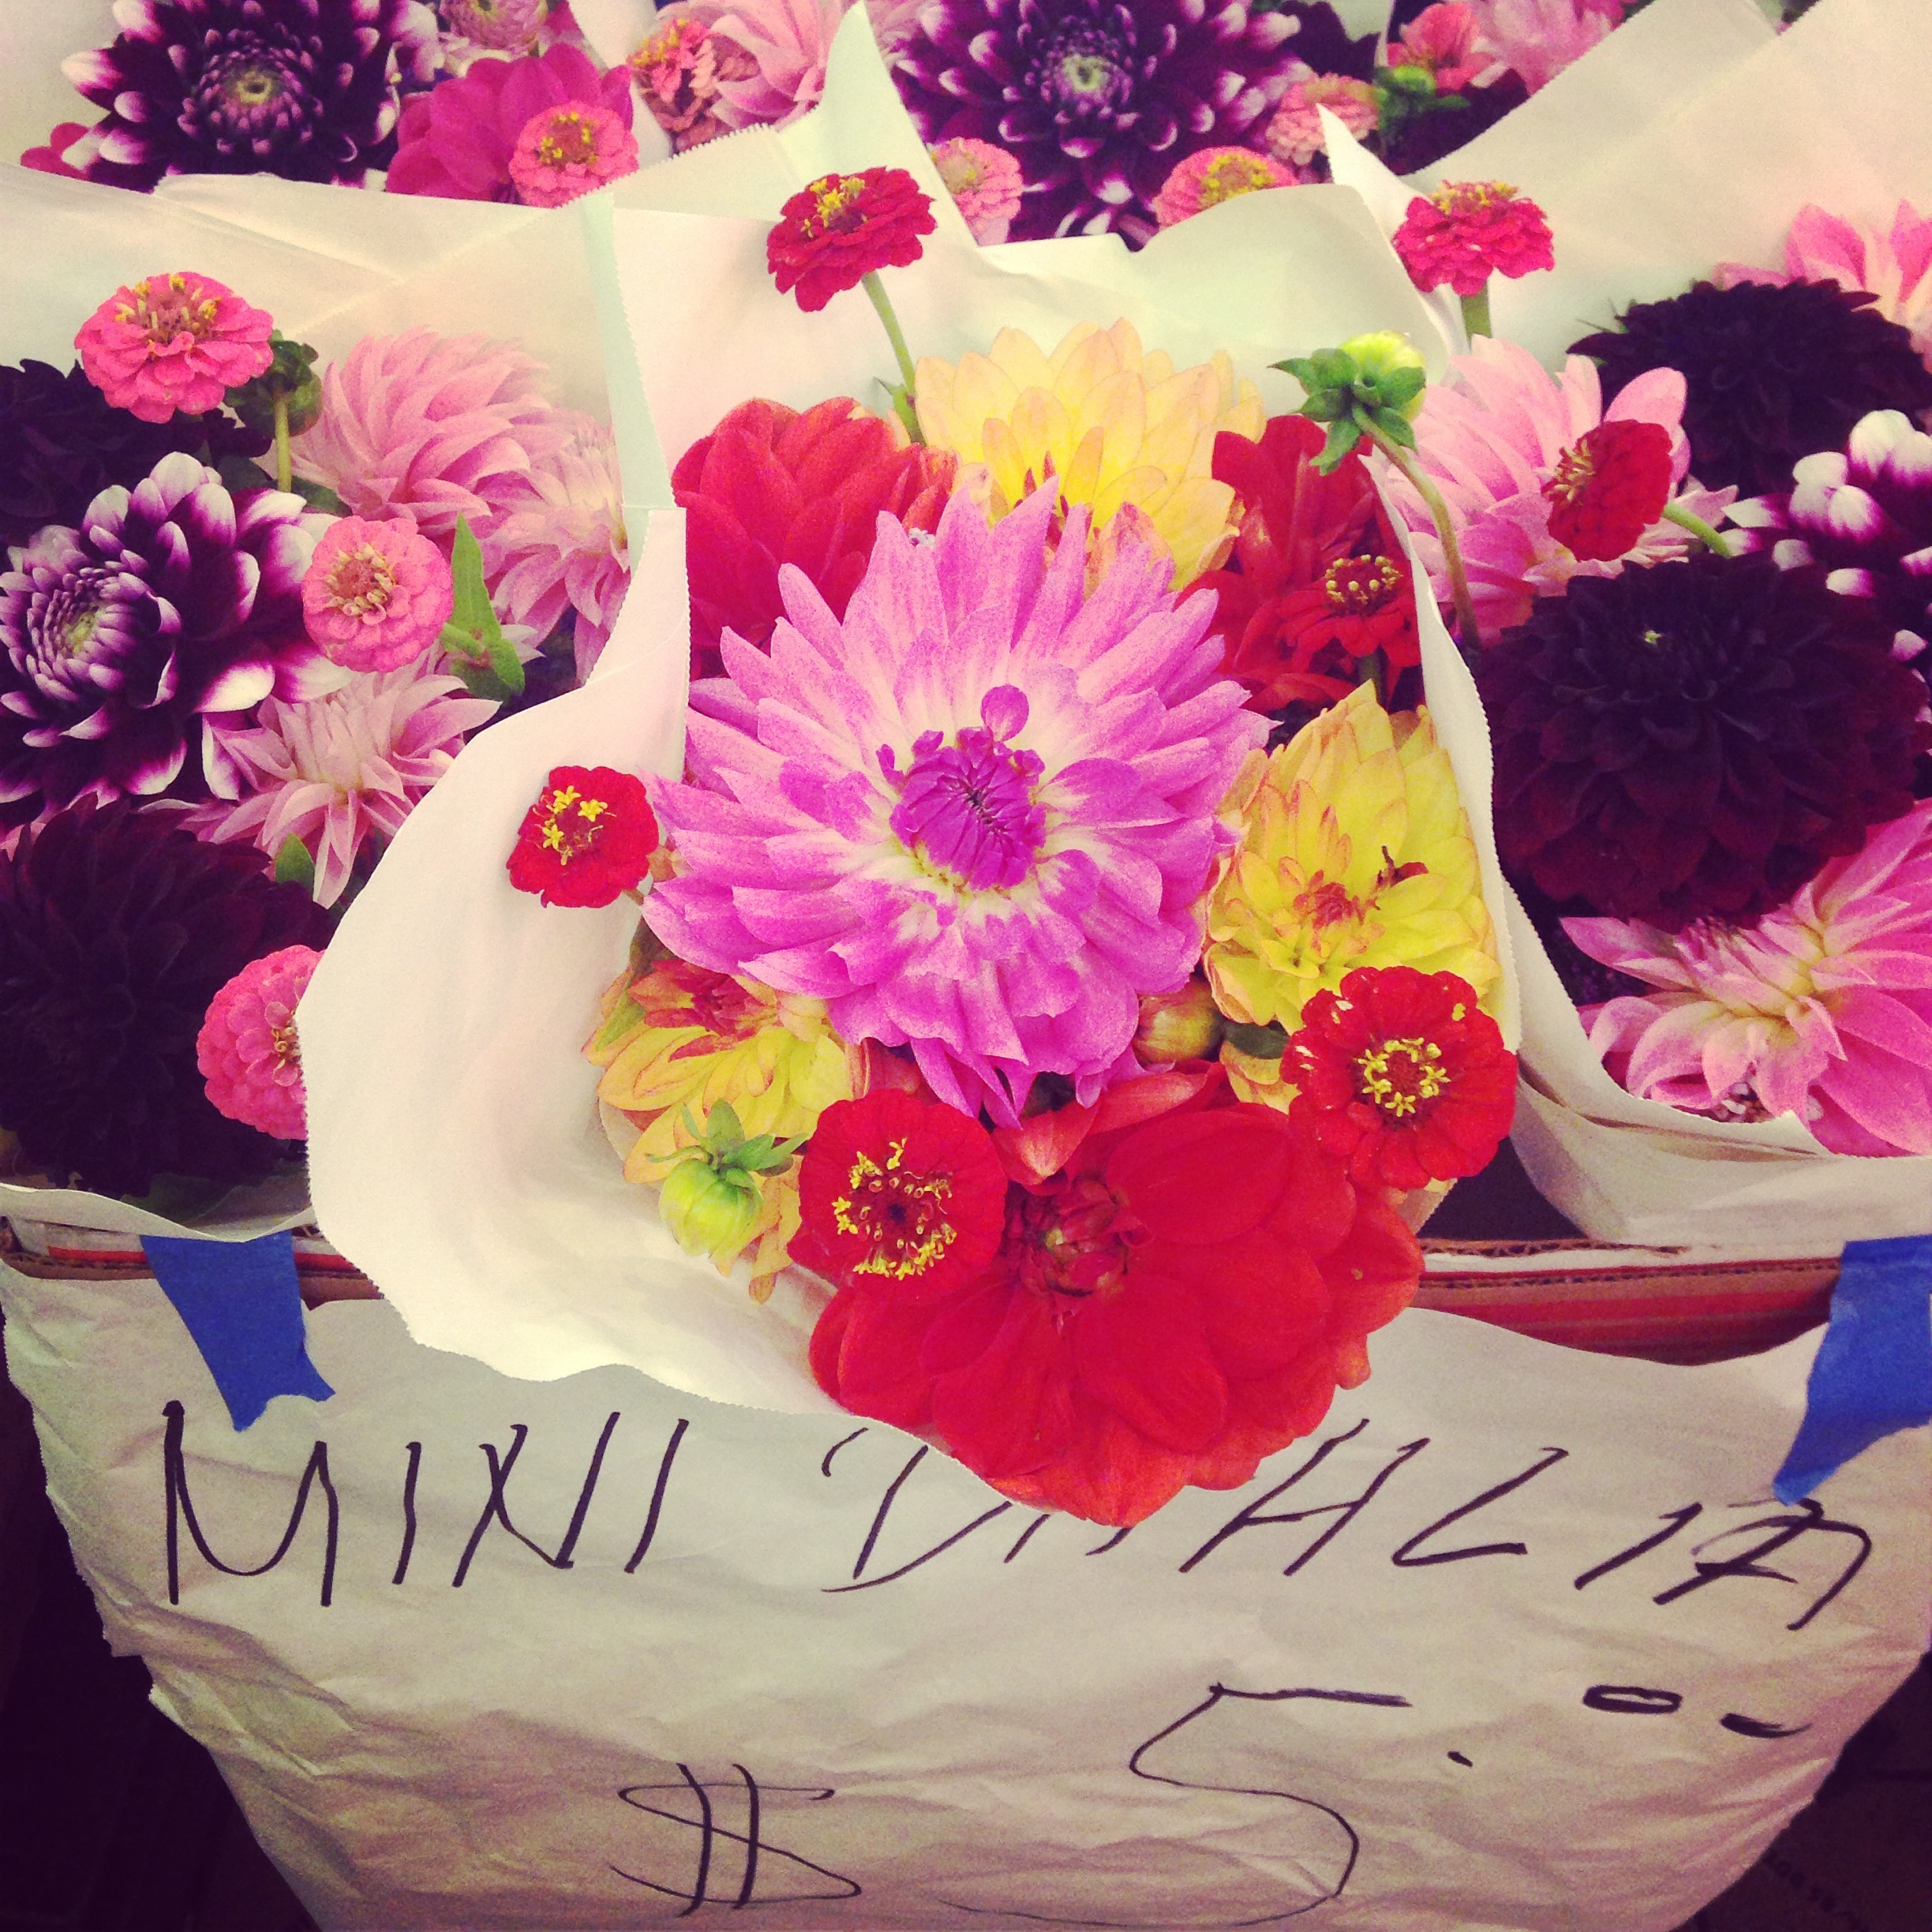
plant, flower, petal, floral, market, business, colorful, pink, flowers, seattle, floristry, peony, flowering plant, flower bouquet, cut flowers, floral design, flower shop, land plant, flower arranging